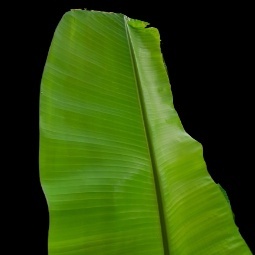
Label: Zinc